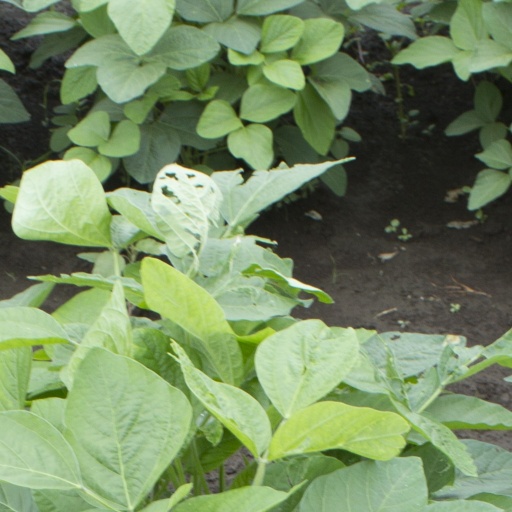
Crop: soybean